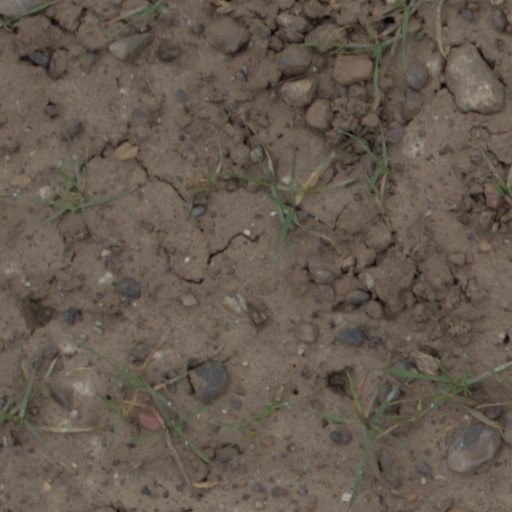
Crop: wheat